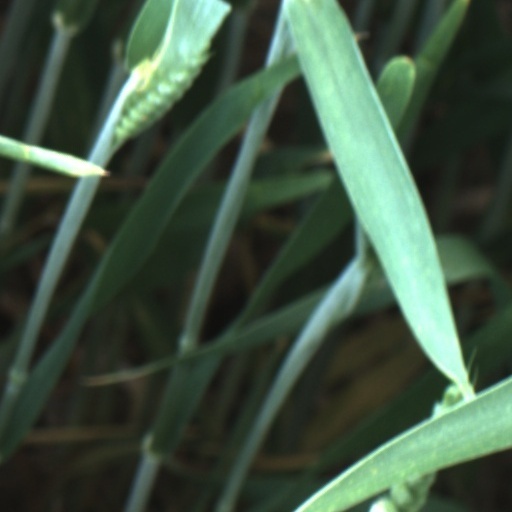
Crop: wheat